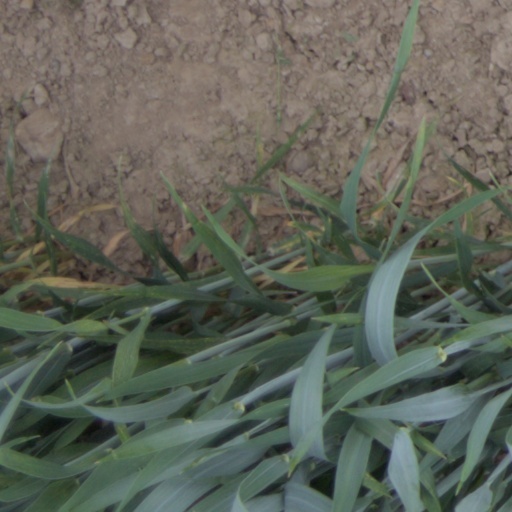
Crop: wheat